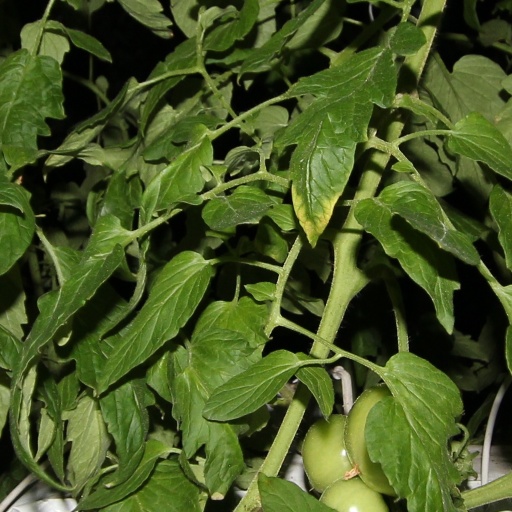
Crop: tomato